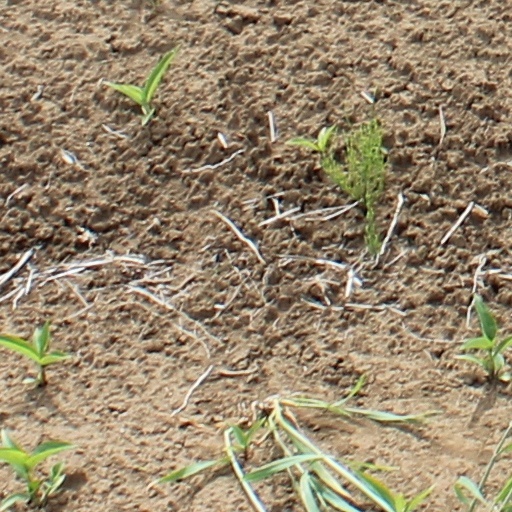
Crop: wheat